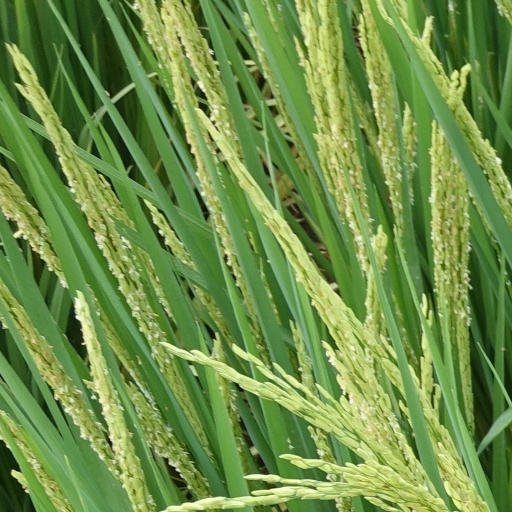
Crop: rice